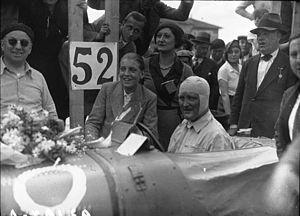
Stanisław Czaykowski, également orthographié Stanislas Czaykowski ou Stanislaus Czaykowsky, né le 10 juin 1899 à La Haye et mort le 10 septembre 1933 à Monza est un pilote automobile et un membre de la noblesse polonaise.